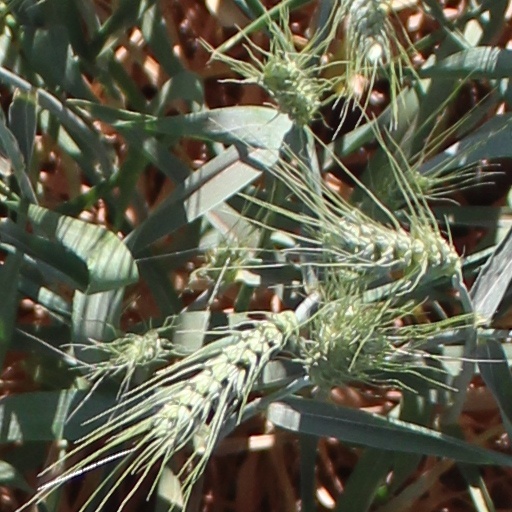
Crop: wheat